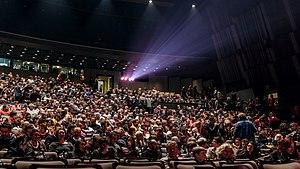
Soirée d'ouverture dédiée aux extra-terrestres lors du Festival européen du film court de Brest au Quartz le mardi 8 novembre 2016.